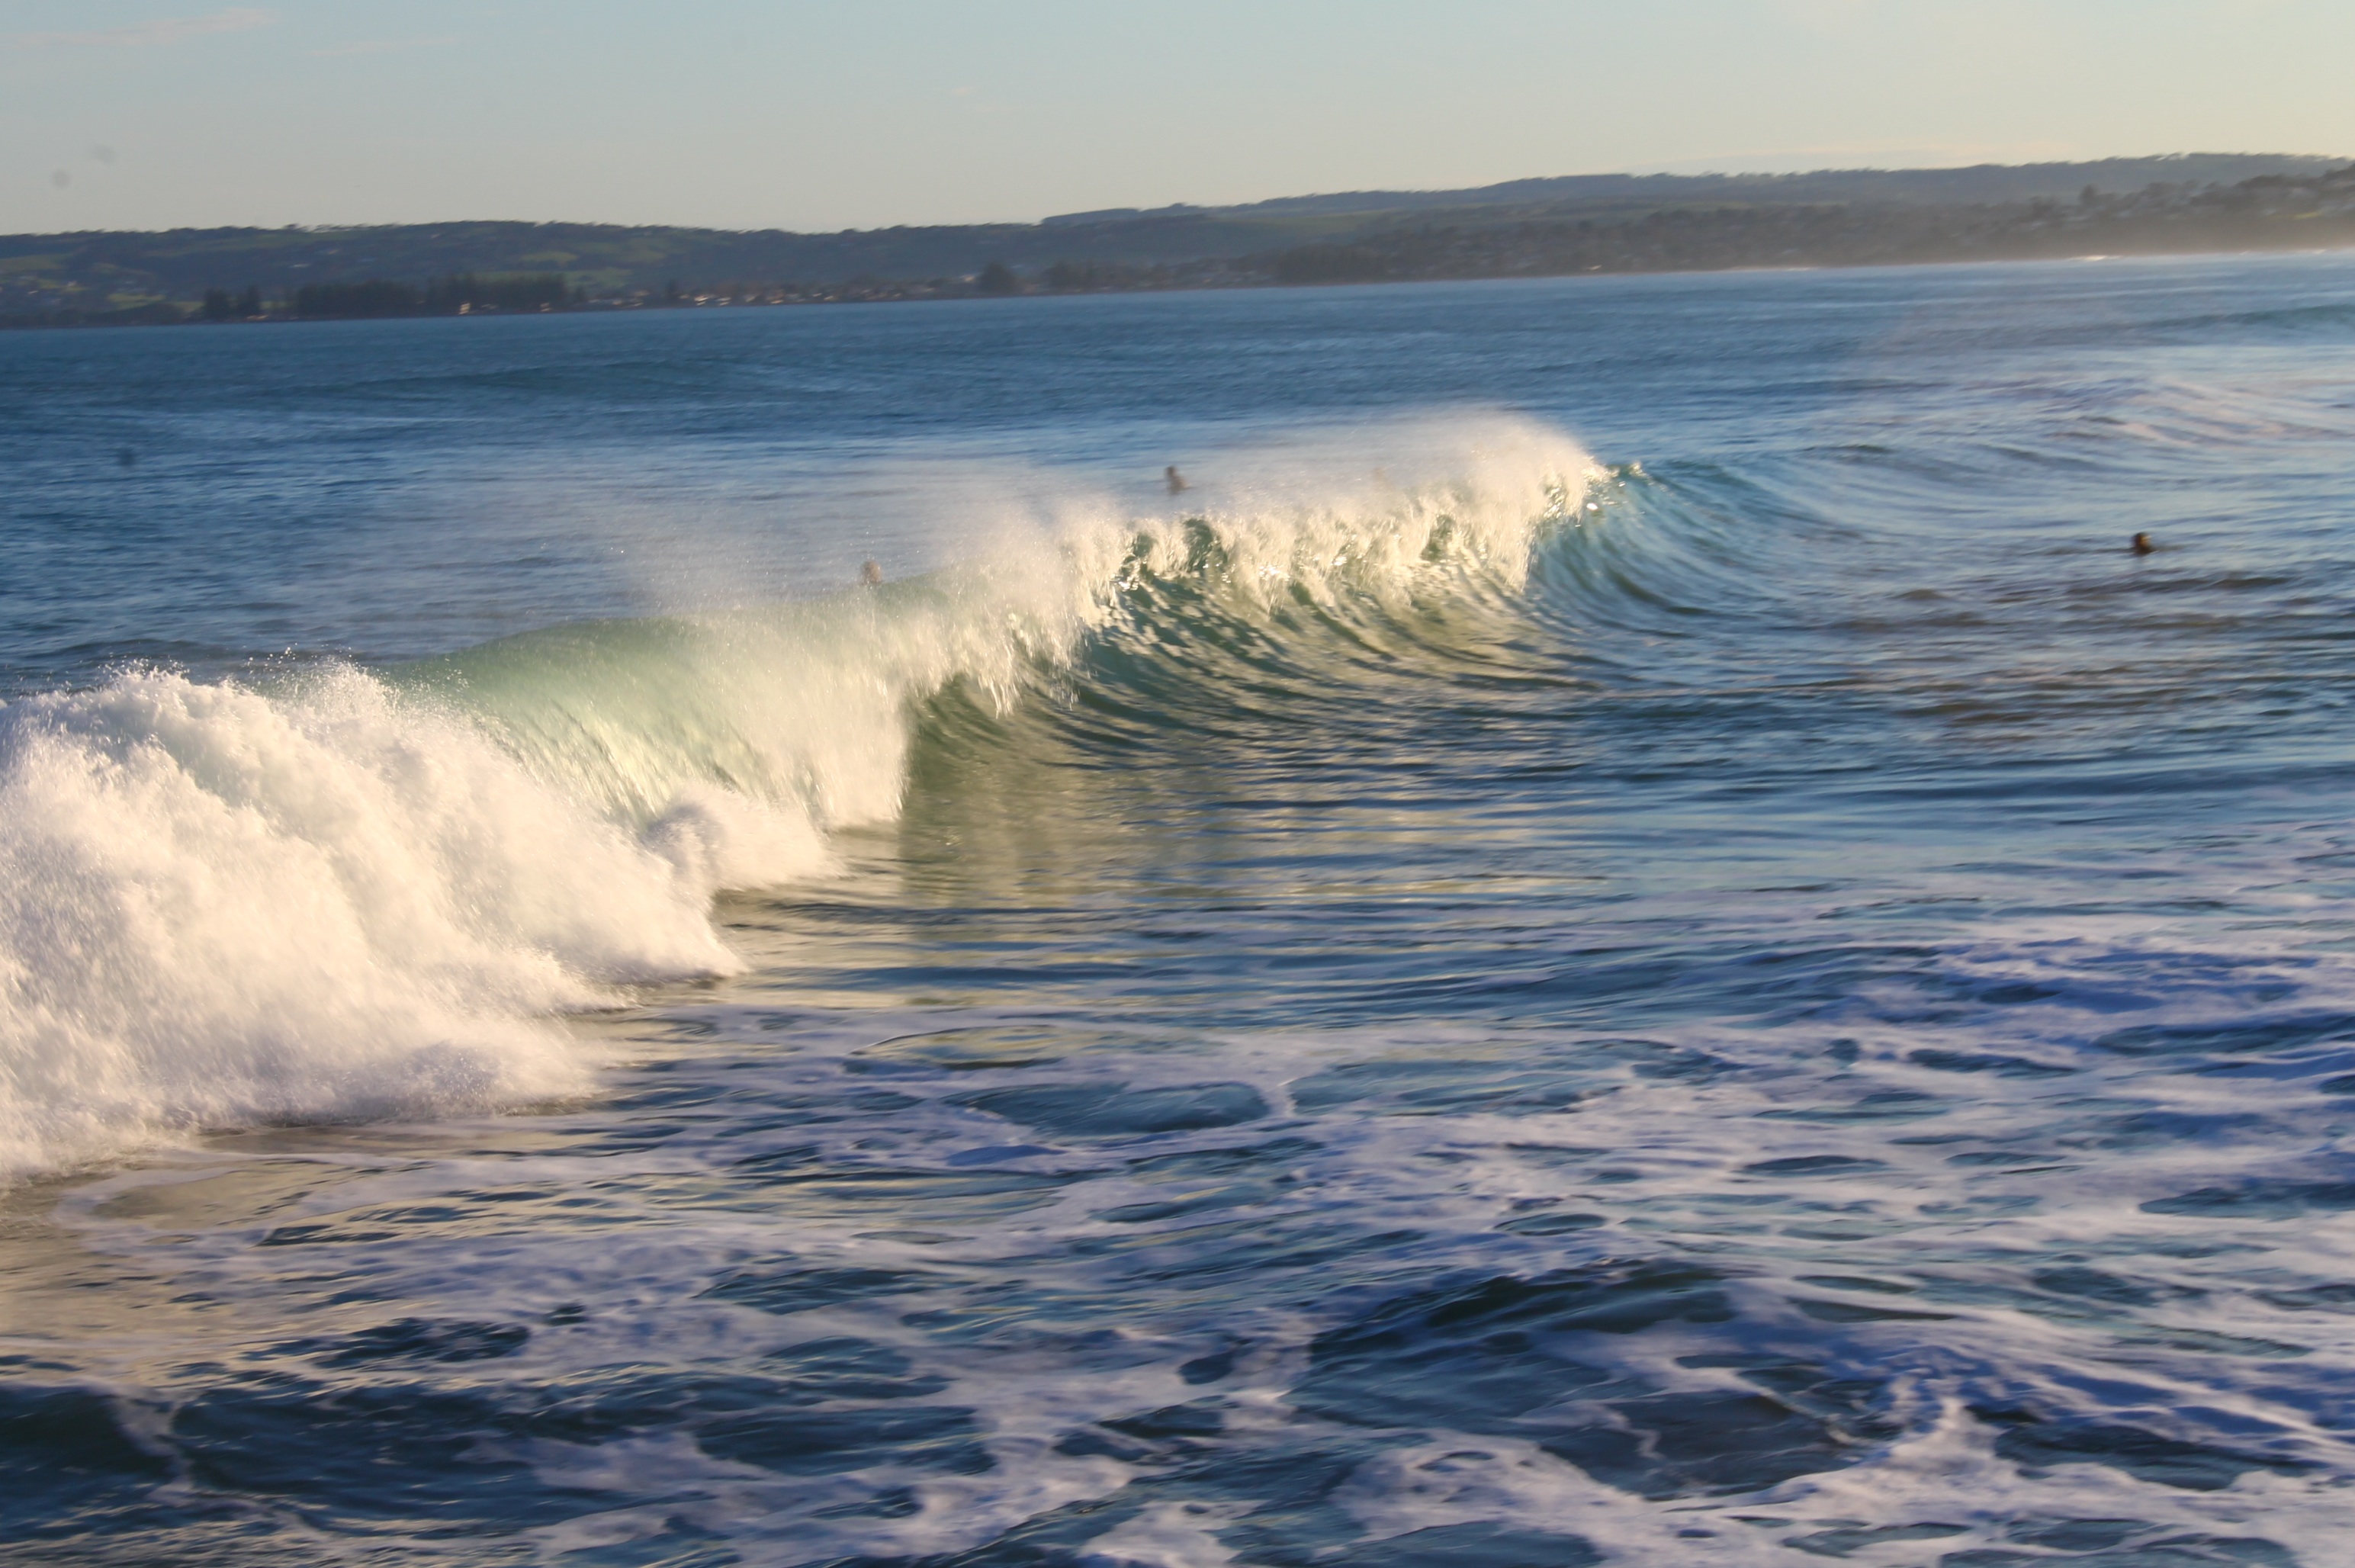
beach, sea, coast, water, ocean, shore, wave, surfing, sports, cape, water sport, wind wave, boardsport, surface water sports